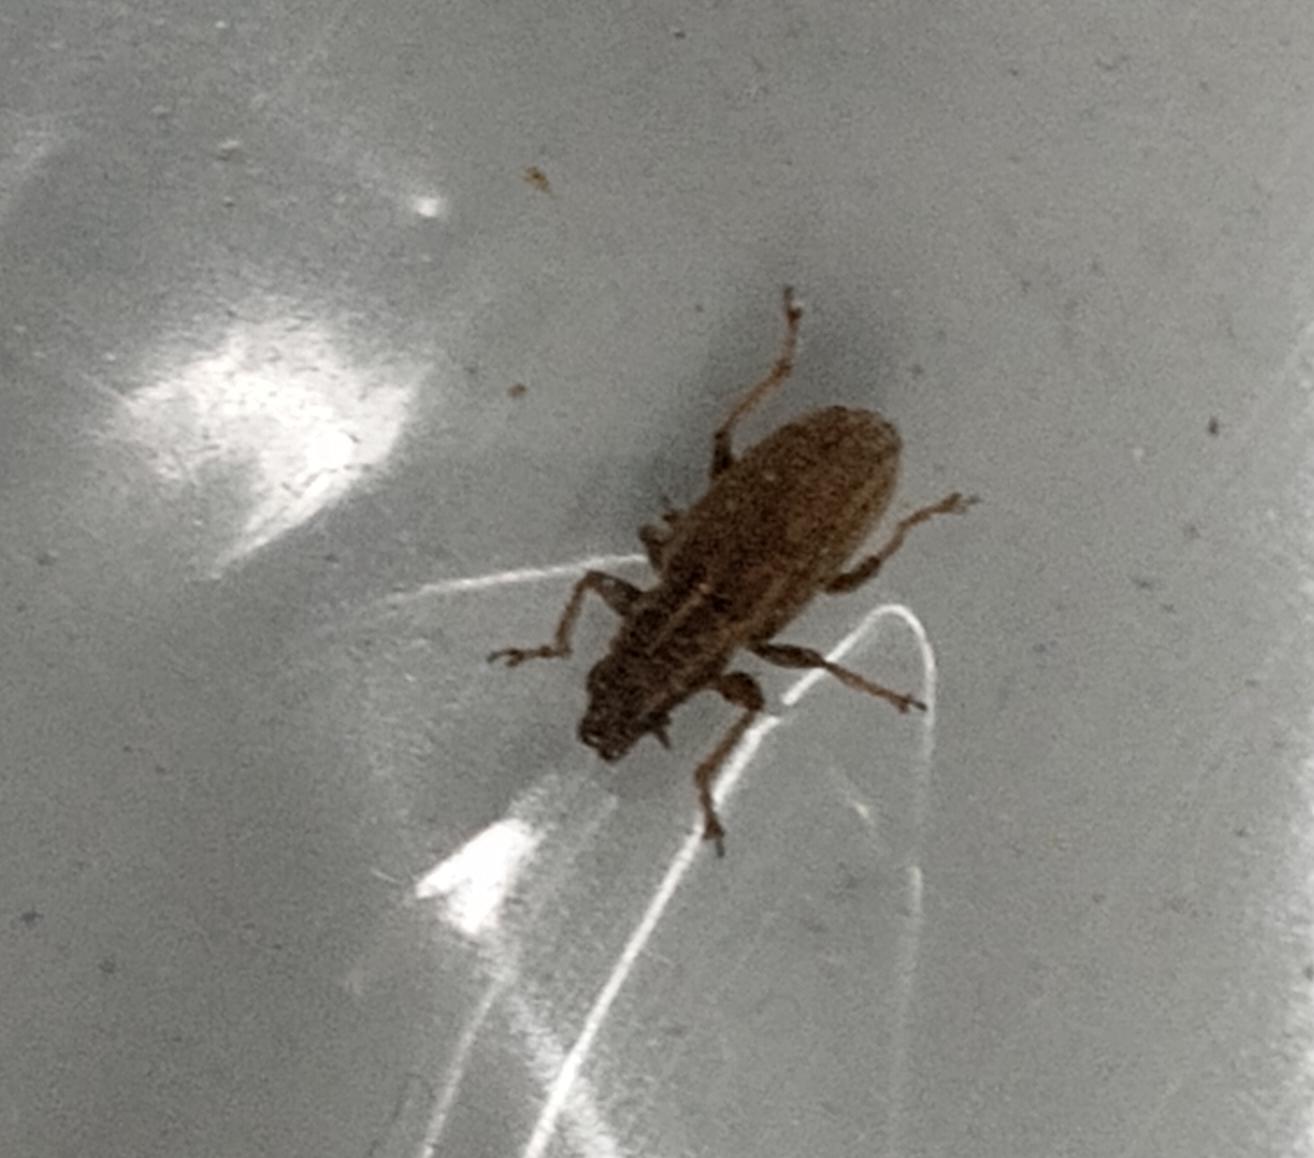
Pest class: pea_leaf_weevil